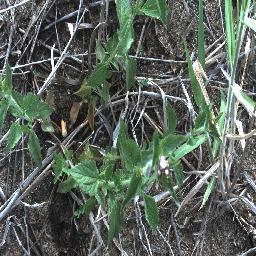
Label: siam_weed